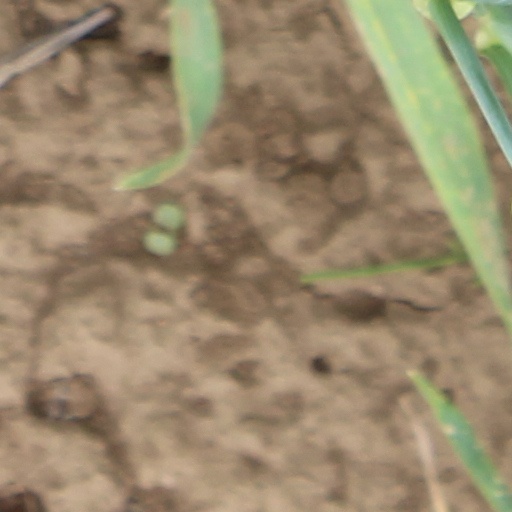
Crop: wheat